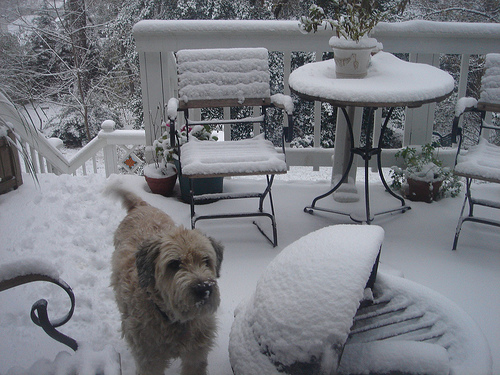
Animal: dog
Breed: wheaten_terrier